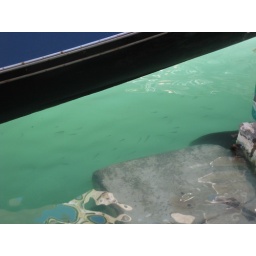
Venice October 2009 fish in the water